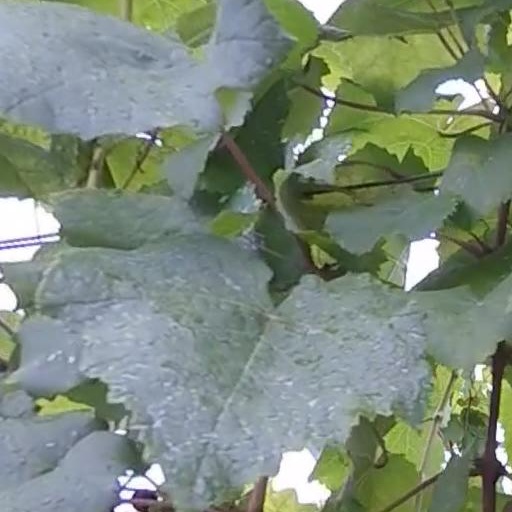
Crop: grape